Zirl A. Palmer

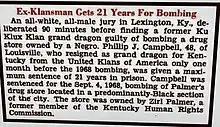
Report from Jet Magazine July 23, 1970 of KKK member conviction of the 1968 bombing of building owned by Zirl A. Palmer

He opened a second store in 1966 on Georgetown Street, which was the site of the September 4, 1968, KKK bombing. The store was destroyed and damaged three others in the West End Plaza. Eight people were injured. Palmer, his wife, and four-year-old daughter, Andrea, were hospitalized after being trapped under the rubble for hours. In 1970, Klansman Phillip J. Campbell of New Albany, Ind. was convicted of this crime after a 90-minute deliberation by an all-white all-male jury and sentenced to 21 years in prison. He also pleaded guilty to a car bombing in Louisville, Kentucky. Following the bombing, he is quoted as saying that to protect his family, he retired and sold his businesses.